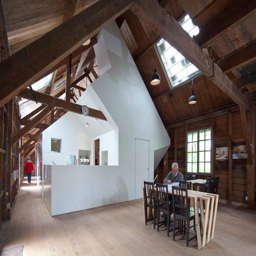
University of Liechtenstein